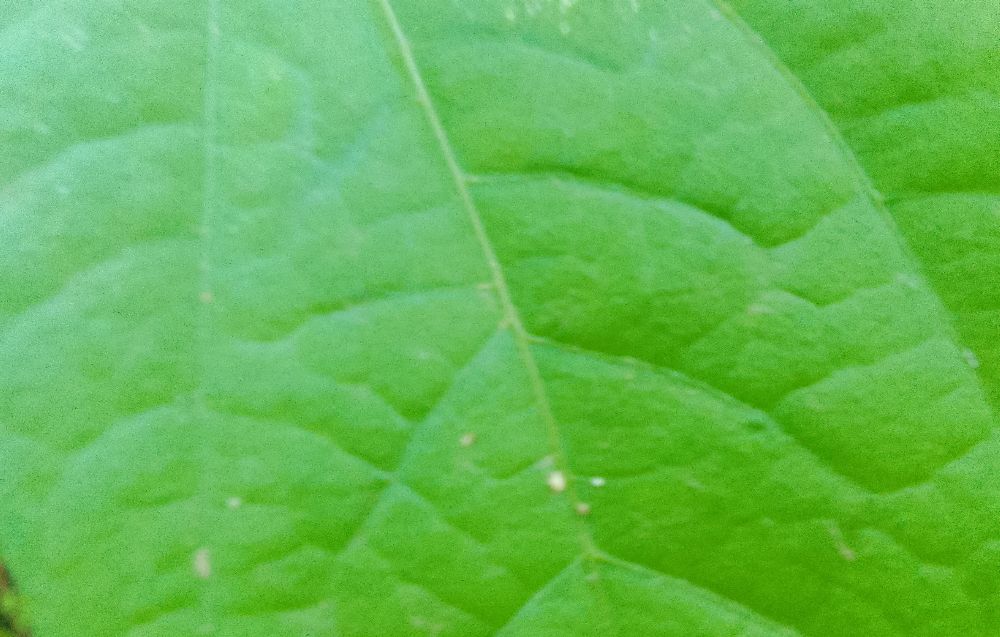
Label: healthy